Chinatowns in Europe

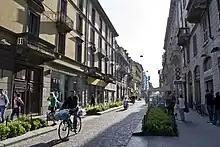
Via Paolo Sarpi, Milan's Chinatown

The country has had a very small Chinese population since World War II, but most of the current population has arrived since the 1980s. Over 310,000 Chinese are thought to be living in Italy according to 2016 statistics.